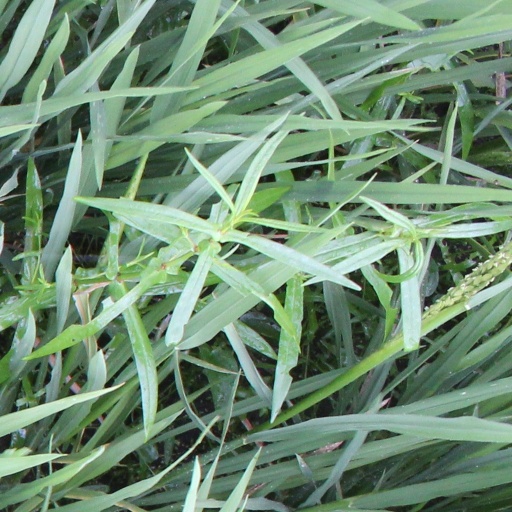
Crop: rice